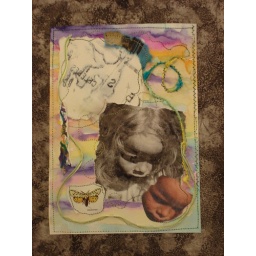
the pollen fell all around her face in strange yellow patterns